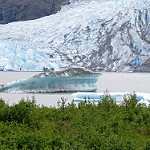
Scene: Outdoor